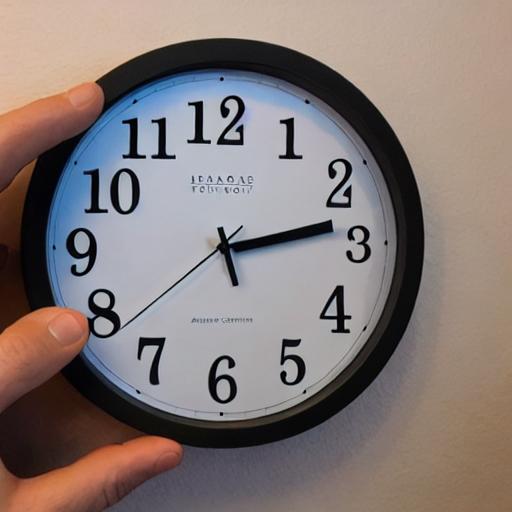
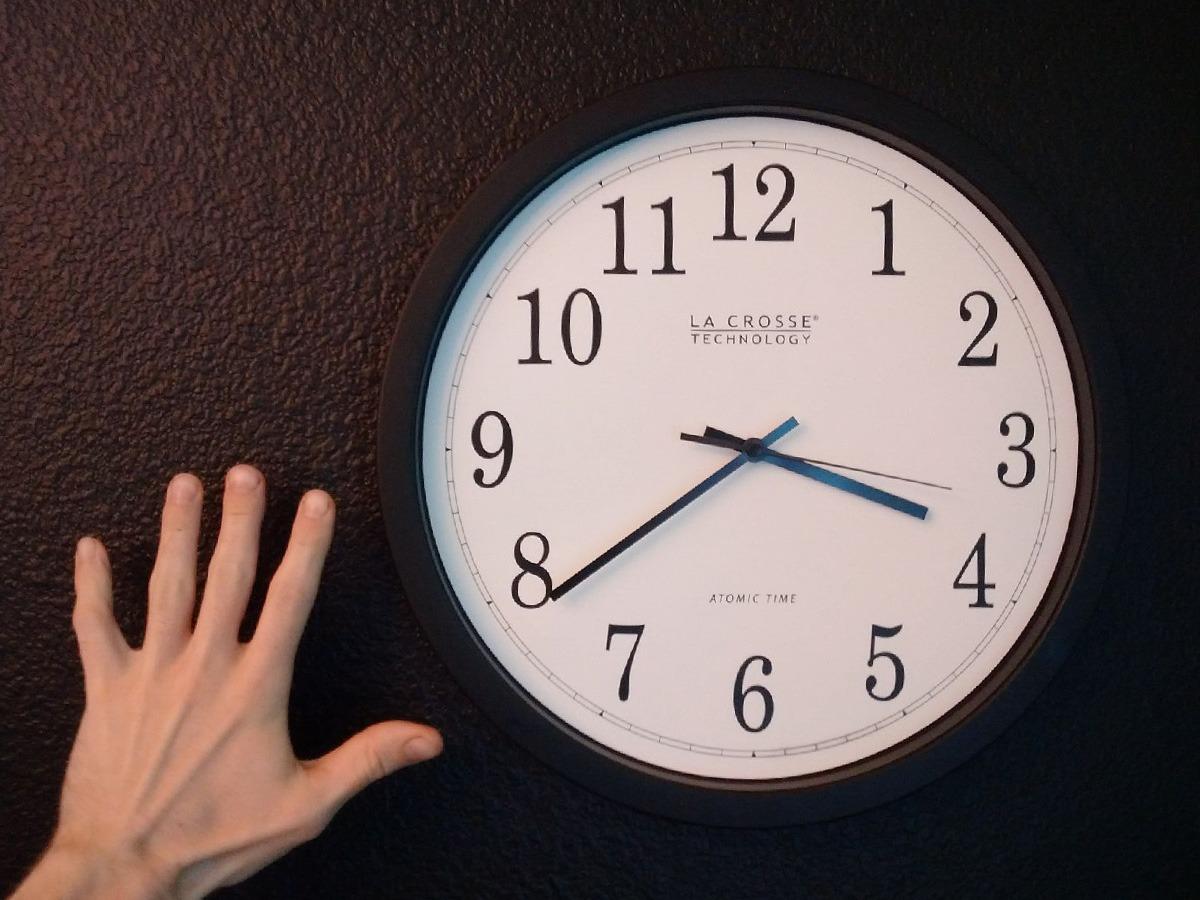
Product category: clock
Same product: no